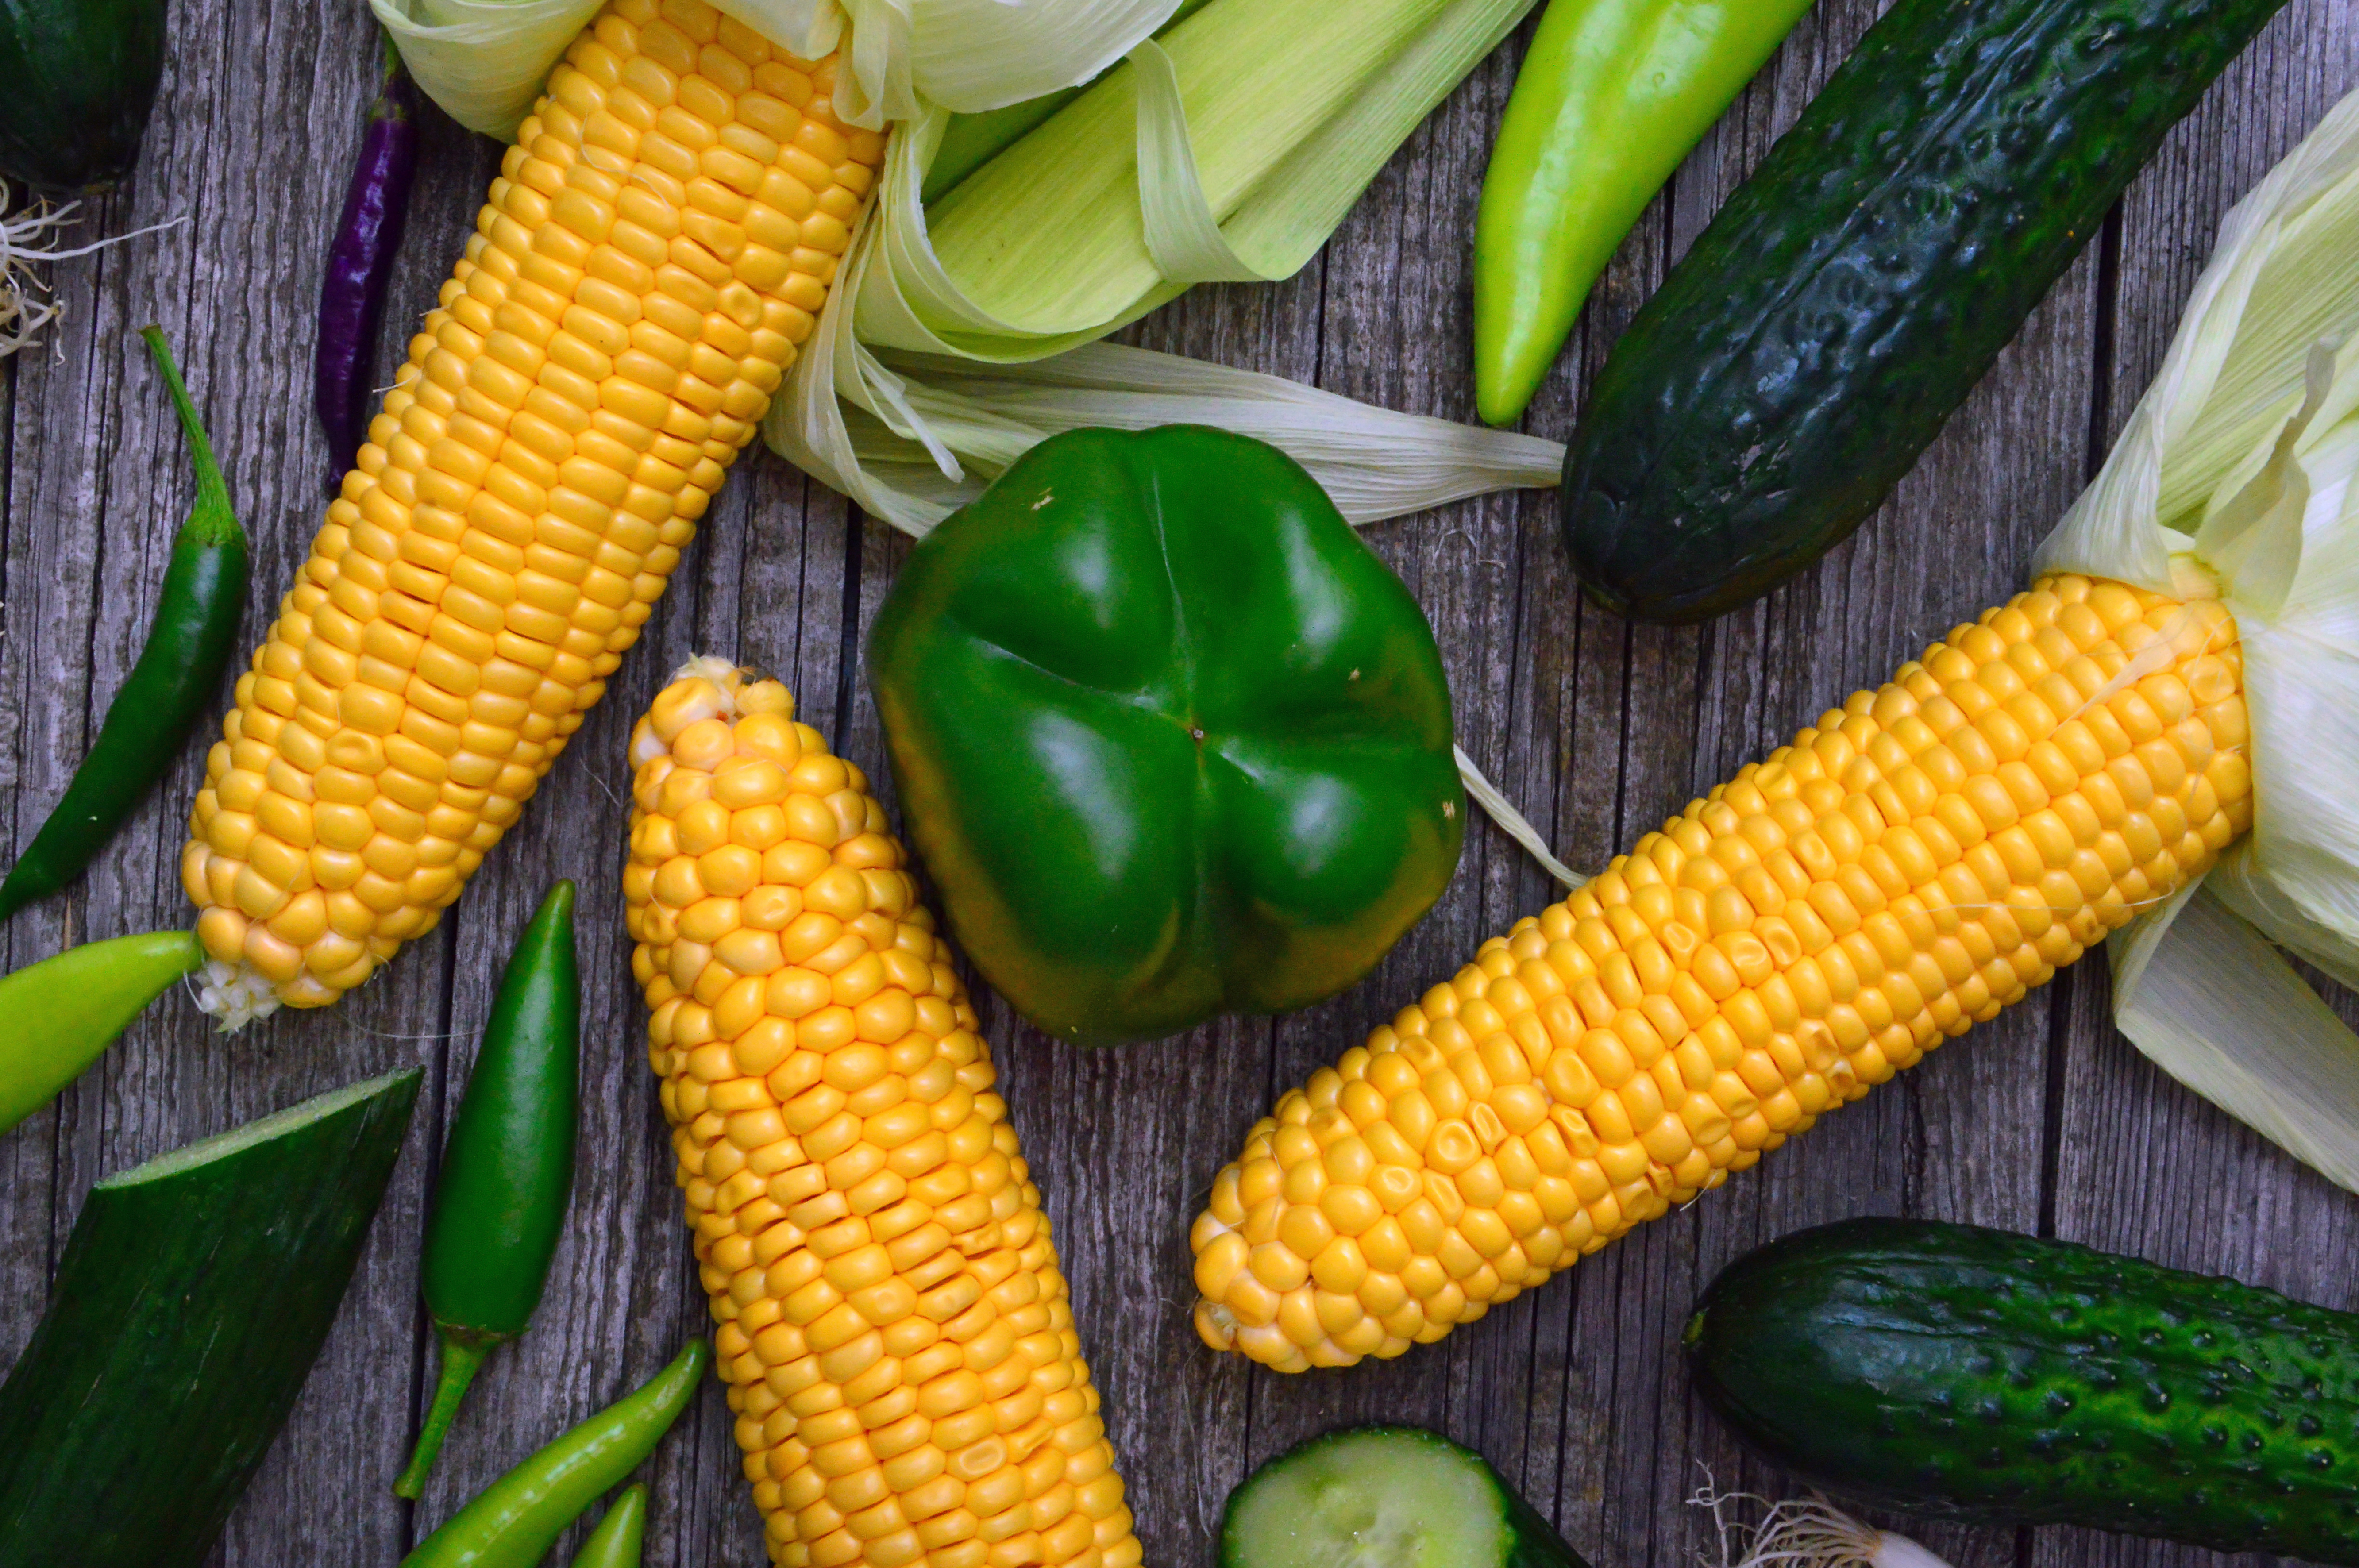
vegetables, summer, food, vegetable, background, organic, fresh, table, red, healthy, harvest, diet, cooking, fruit, space, green, wood, health, color, tomato, wooden, produce, herbs, pepper, agriculture, sweet corn, corn on the cob, natural foods, local food, vegetarian food, summer squash, zucchini, maize, commodity, ingredient, squash